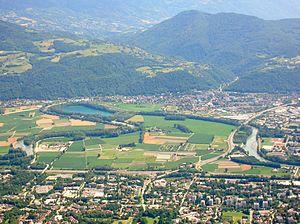
Vue générale de l'agglomeration grenoblois depuis le Fort St Eynard, Le Sappey-en-Chartreuse, Isère, France. En haut
Meylan est une commune française située dans le département de l'Isère en région Auvergne-Rhône-Alpes.